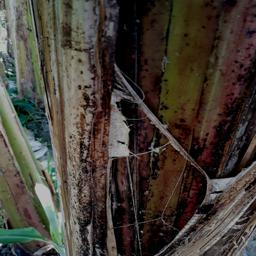
Label: BACTERIAL SOFT ROT